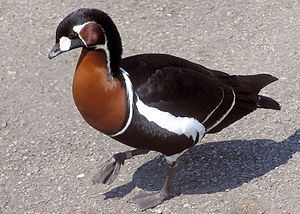
Rødhalset gås
Rødhalset gås er en fugleart blandt de egentlige andefugle. Den yngler på tundraen øst for Uralbjergene i det nordlige Sibirien. Det er en trækfugl, der fortrinsvis overvintrer omkring Sortehavet, især i Rumænien og Bulgarien. Rødhalset gås er en lille gås med et vingefang på op til 125 centimeter.